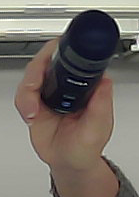
Product: nivea_rollon